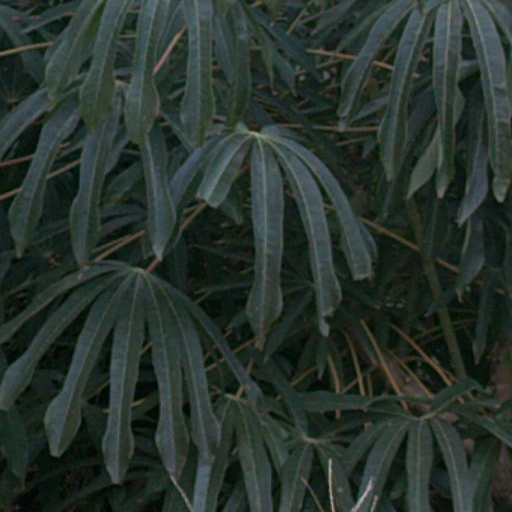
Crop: cassava